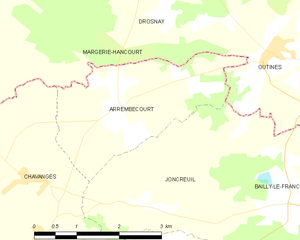
Carte des communes françaises: Arrembécourt